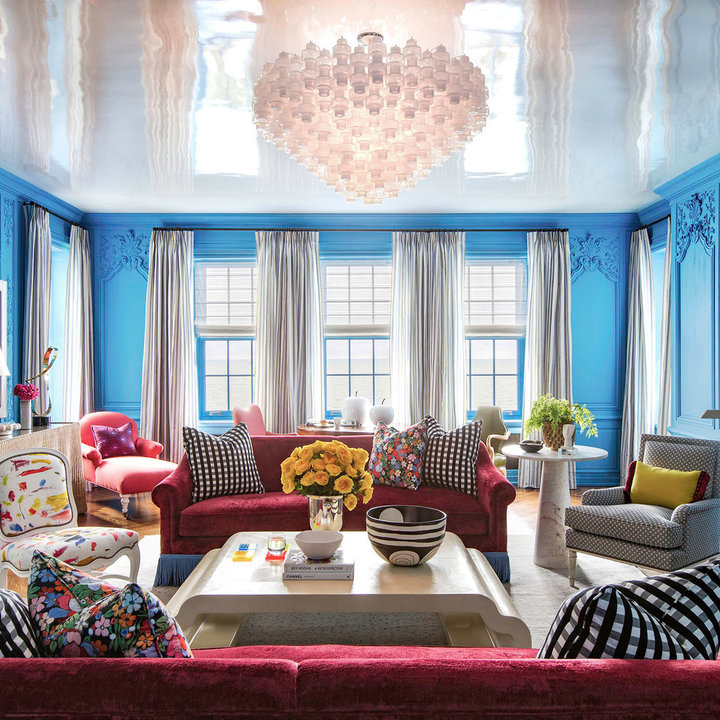
Style: Vintage